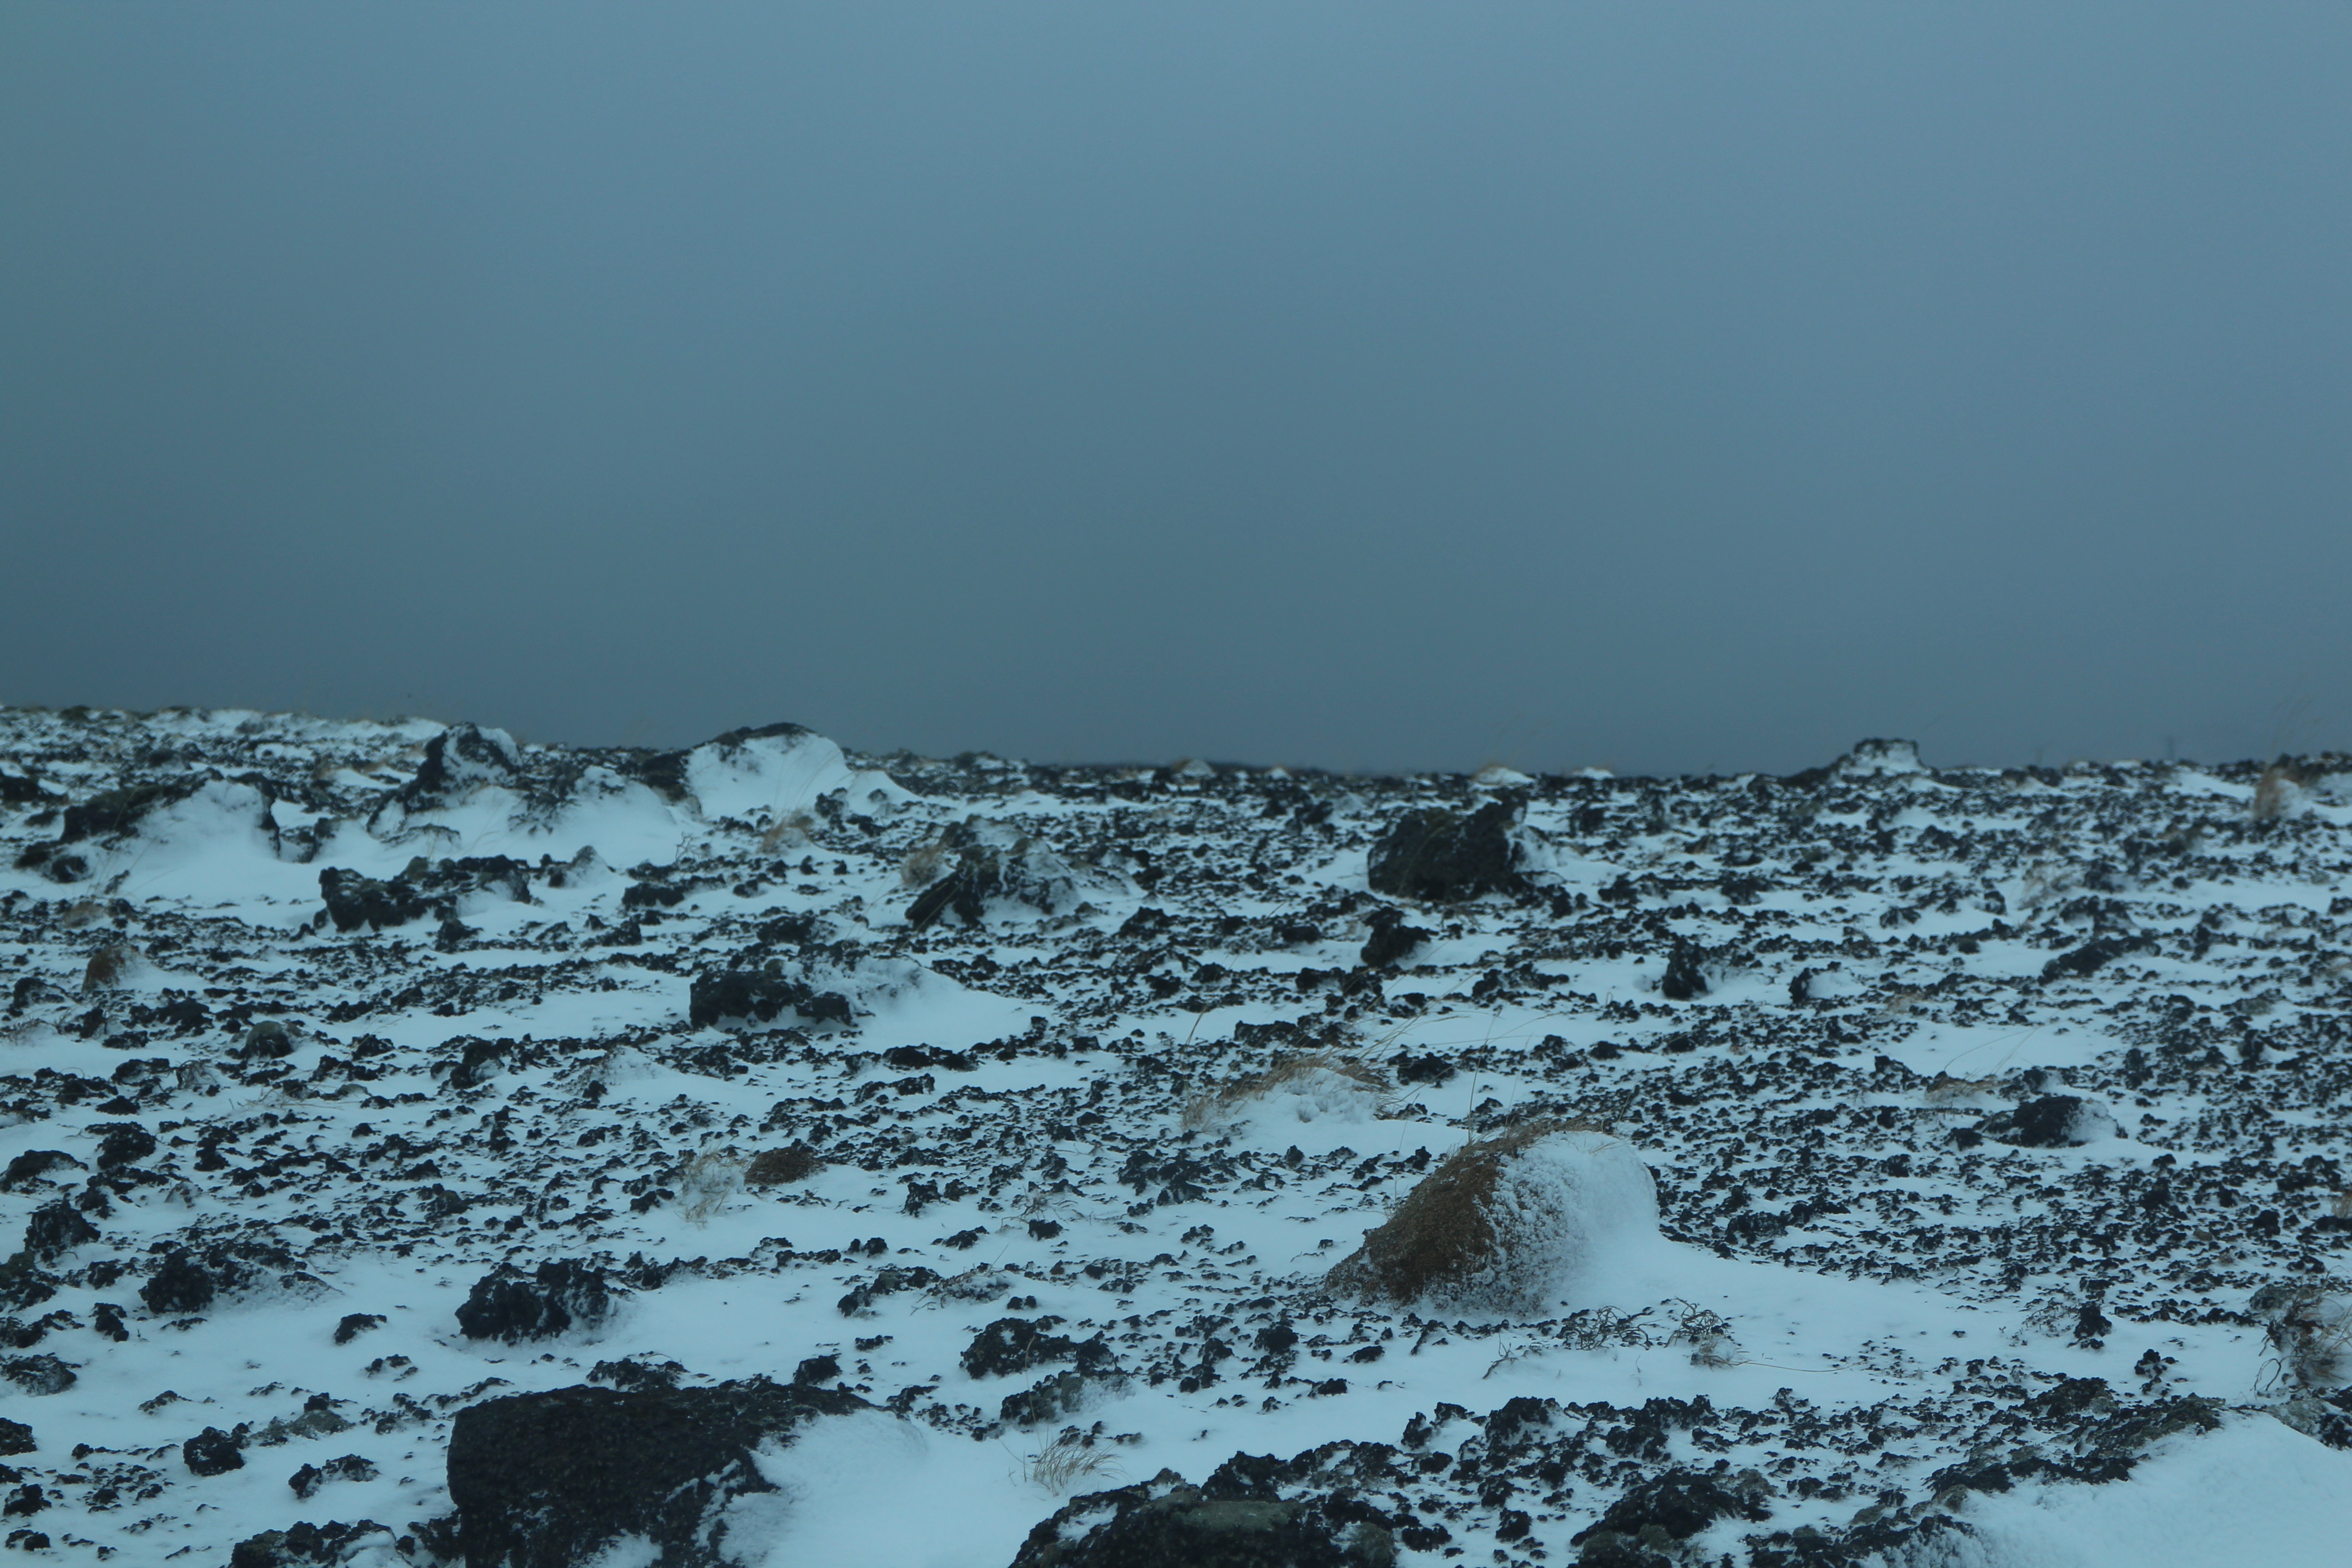
sea, ocean, mountain, snow, winter, cloud, sky, wave, wind, ice, weather, arctic, tundra, atmospheric phenomenon, mountainous landforms, geological phenomenon